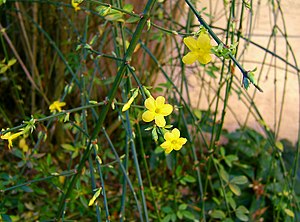
Vinterjasmin
Vinterjasmin, også skrevet Vinter-Jasmin, er en løvfældende busk med en opret eller krybende vækstform, der får den til at danne sammenfiltrede puder. grenene er buede og ruderformede i tværsnit. Grene med vedvarende jordkontakt slår rod og danner nye planter.